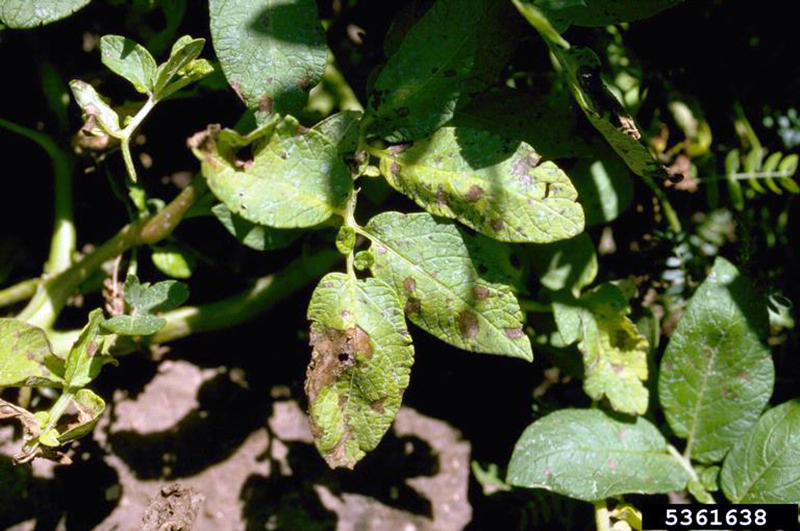
Plant: Potato
Disease: potato early blight